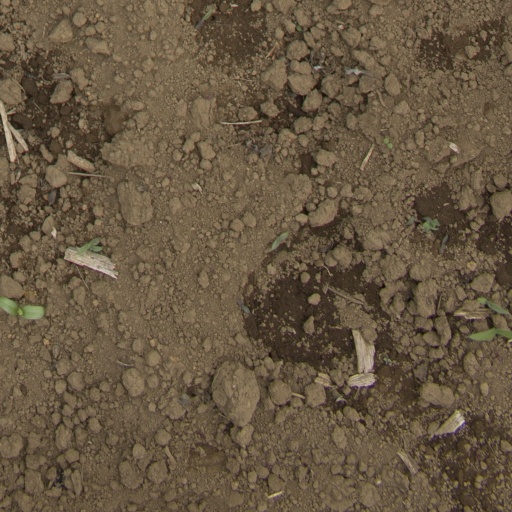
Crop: Jerusalem artichoke